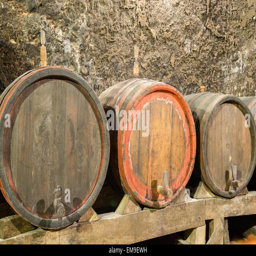
wooden wine barrels in an underground cellar